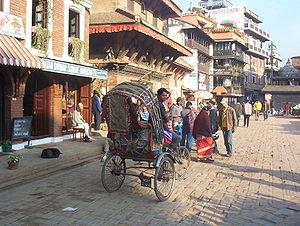
Patan est une ville du Népal située dans le district de Lalitpur. Ancienne ville royale, autrefois capitale et ville d'art, Lalitpur est située à 6 kilomètres au sud du centre de Katmandou, mais avec l'extension des deux villes la seule démarcation visible est la rivière Bagmati. Au recensement de 2011, la ville comptait 220 802 habitants.